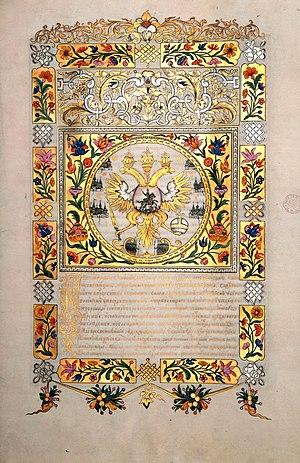
1686 est une année commune commençant un mardi.
Le traité de Paix éternelle de 1686 est un traité de paix entre le Tsarat de Russie et la République des Deux Nations. Il fut signé le 6 mai 1686, à Moscou, pour l'Union de Pologne-Lituanie par le voïvode de Poznań, Krzysztof Grzymułtowski, et le chancelier de Lituanie, Marcjan Ogiński, et pour la Russie par le princeVassili Golitsyne. Il confirma le précédent traité, la Trêve d'Androussovo de 1667.